Red-headed flameback

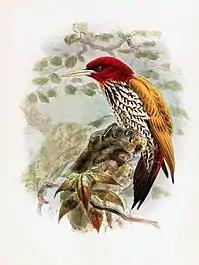
An illustration of a male

EBird describes the bird as "A rare large woodpecker of forest and edge, where at least some large trees remain, on Palawan and neighbouring islands. Green on the back and wings, with dark underparts and neck heavily marked with a cream color. Crown slopes to an angular crest above a large black ear spot. Head is bright red in males and red with orange spots on the crown in females. Similar to Spot-throated flameback, but Red-headed has a pale yellow bill and lacks the black-and-white stripes on the head. Voice includes a loud, metallic, stuttering staccato trill and loud nasal squeaking."